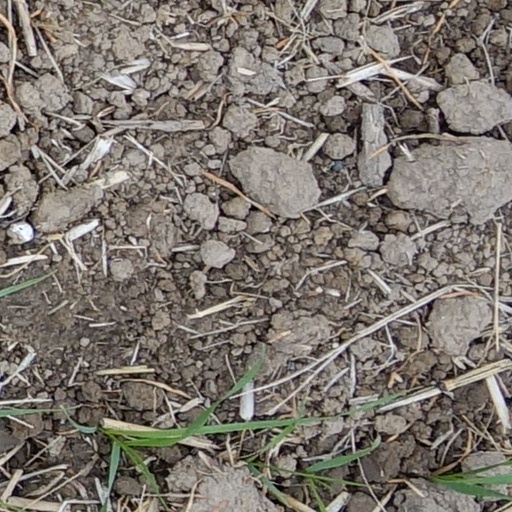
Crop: wheat